Théâtre de l'Athénée (rue Scribe)

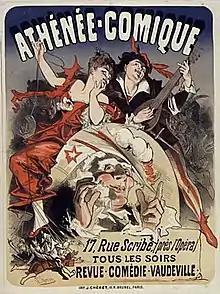
Poster by Jules Chéret (1876)

A more successful company known as the Athénée-Comique, under the direction of Montrouge, performed at the theatre from 4 February 1876 until 31 May 1883. Light comedies, revues, vaudevilles, and "opéras-comiques" were given. The "chef d'orchestre" was Louis Varney, whose "Il signor Pulcinella" was presented there, beginning on 26 September 1876.